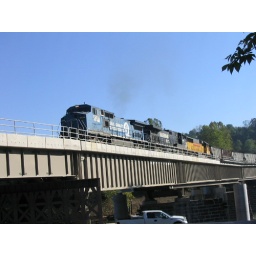
One of the first trains to cross the new NS bridge in Wampum, 2005